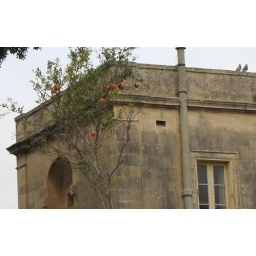
Orange tree bearing fruit in Lija.